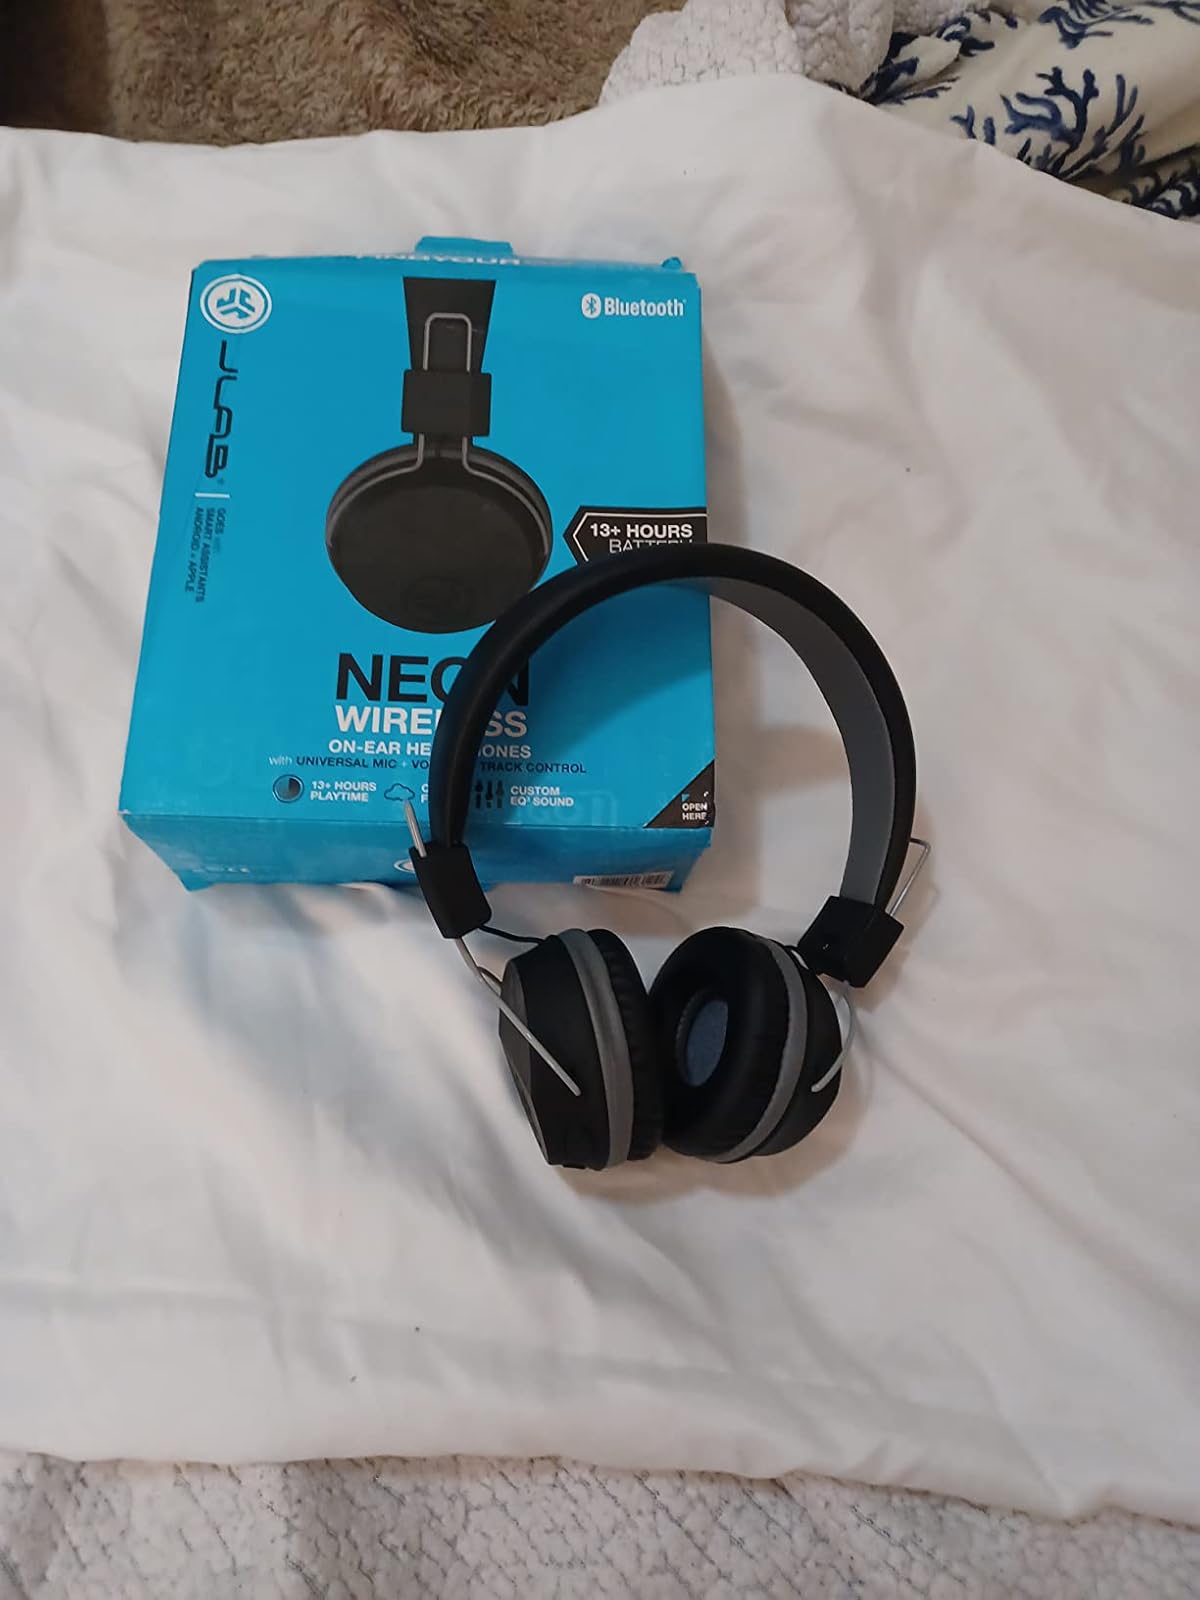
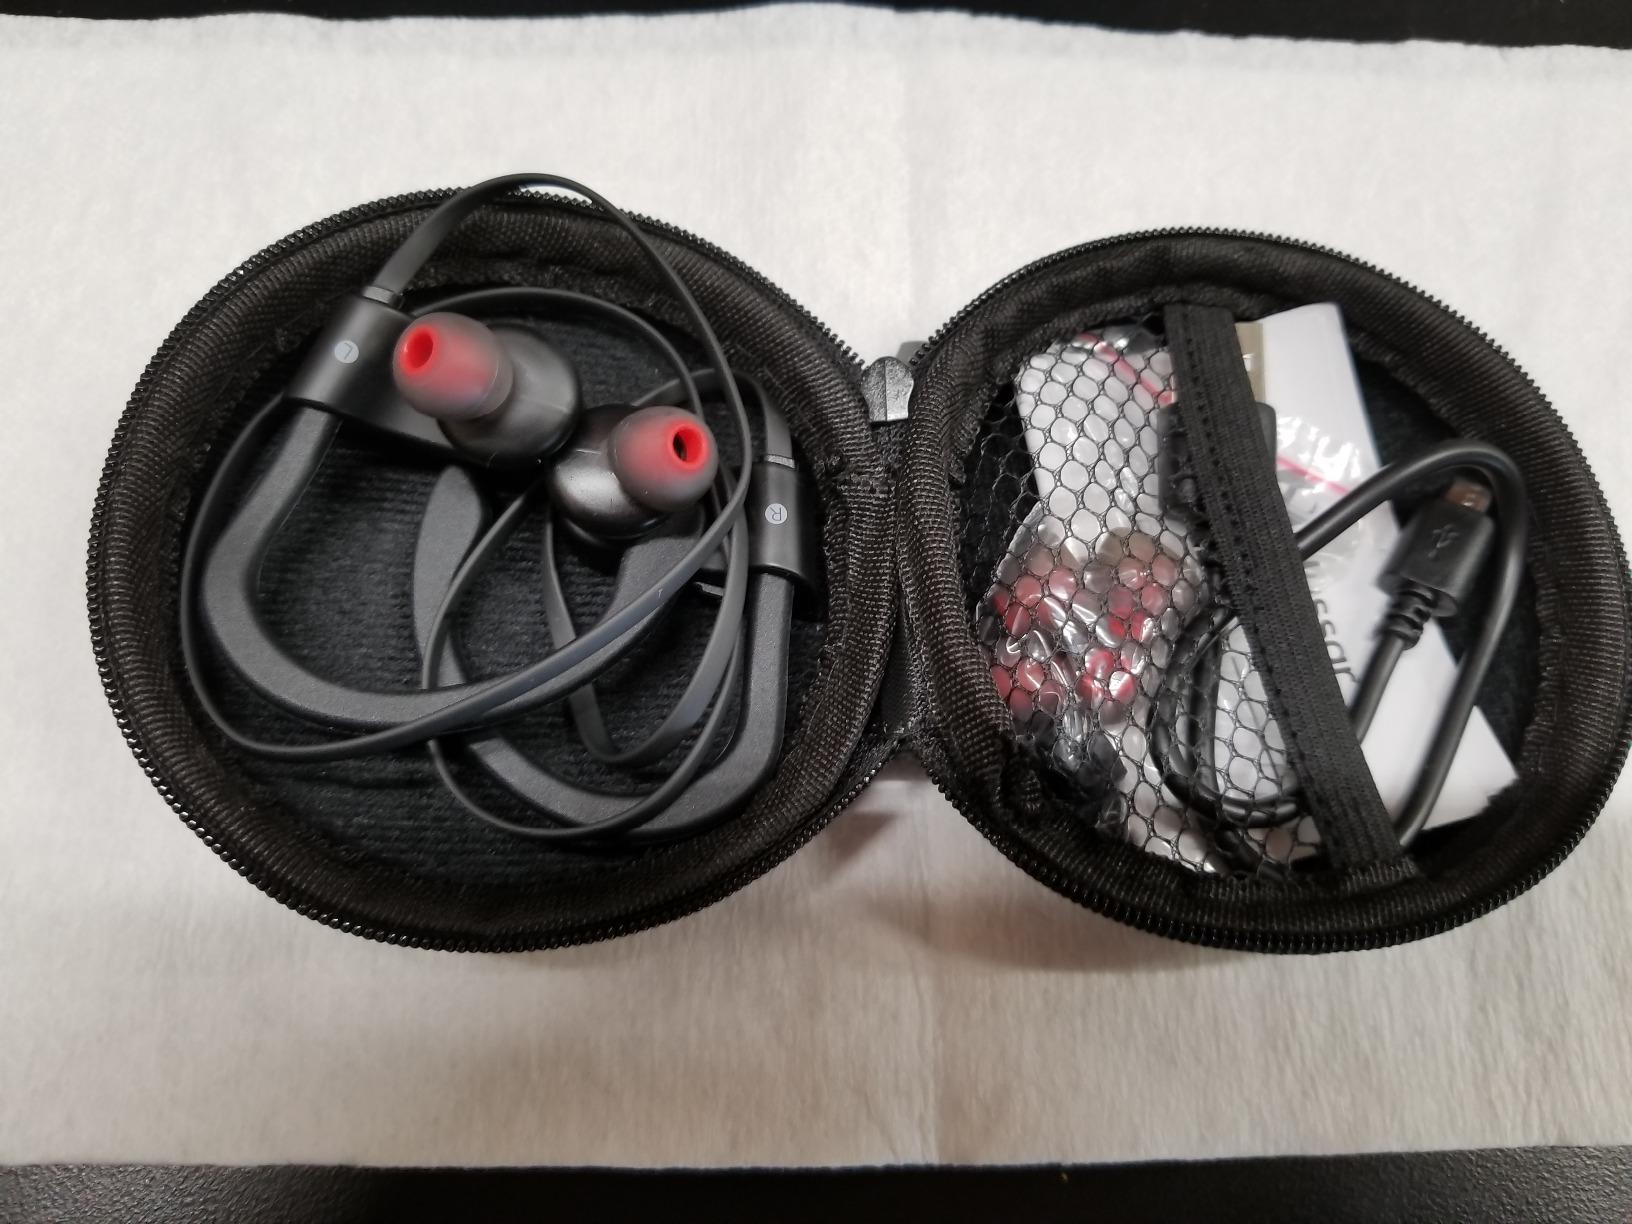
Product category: headphones
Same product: no